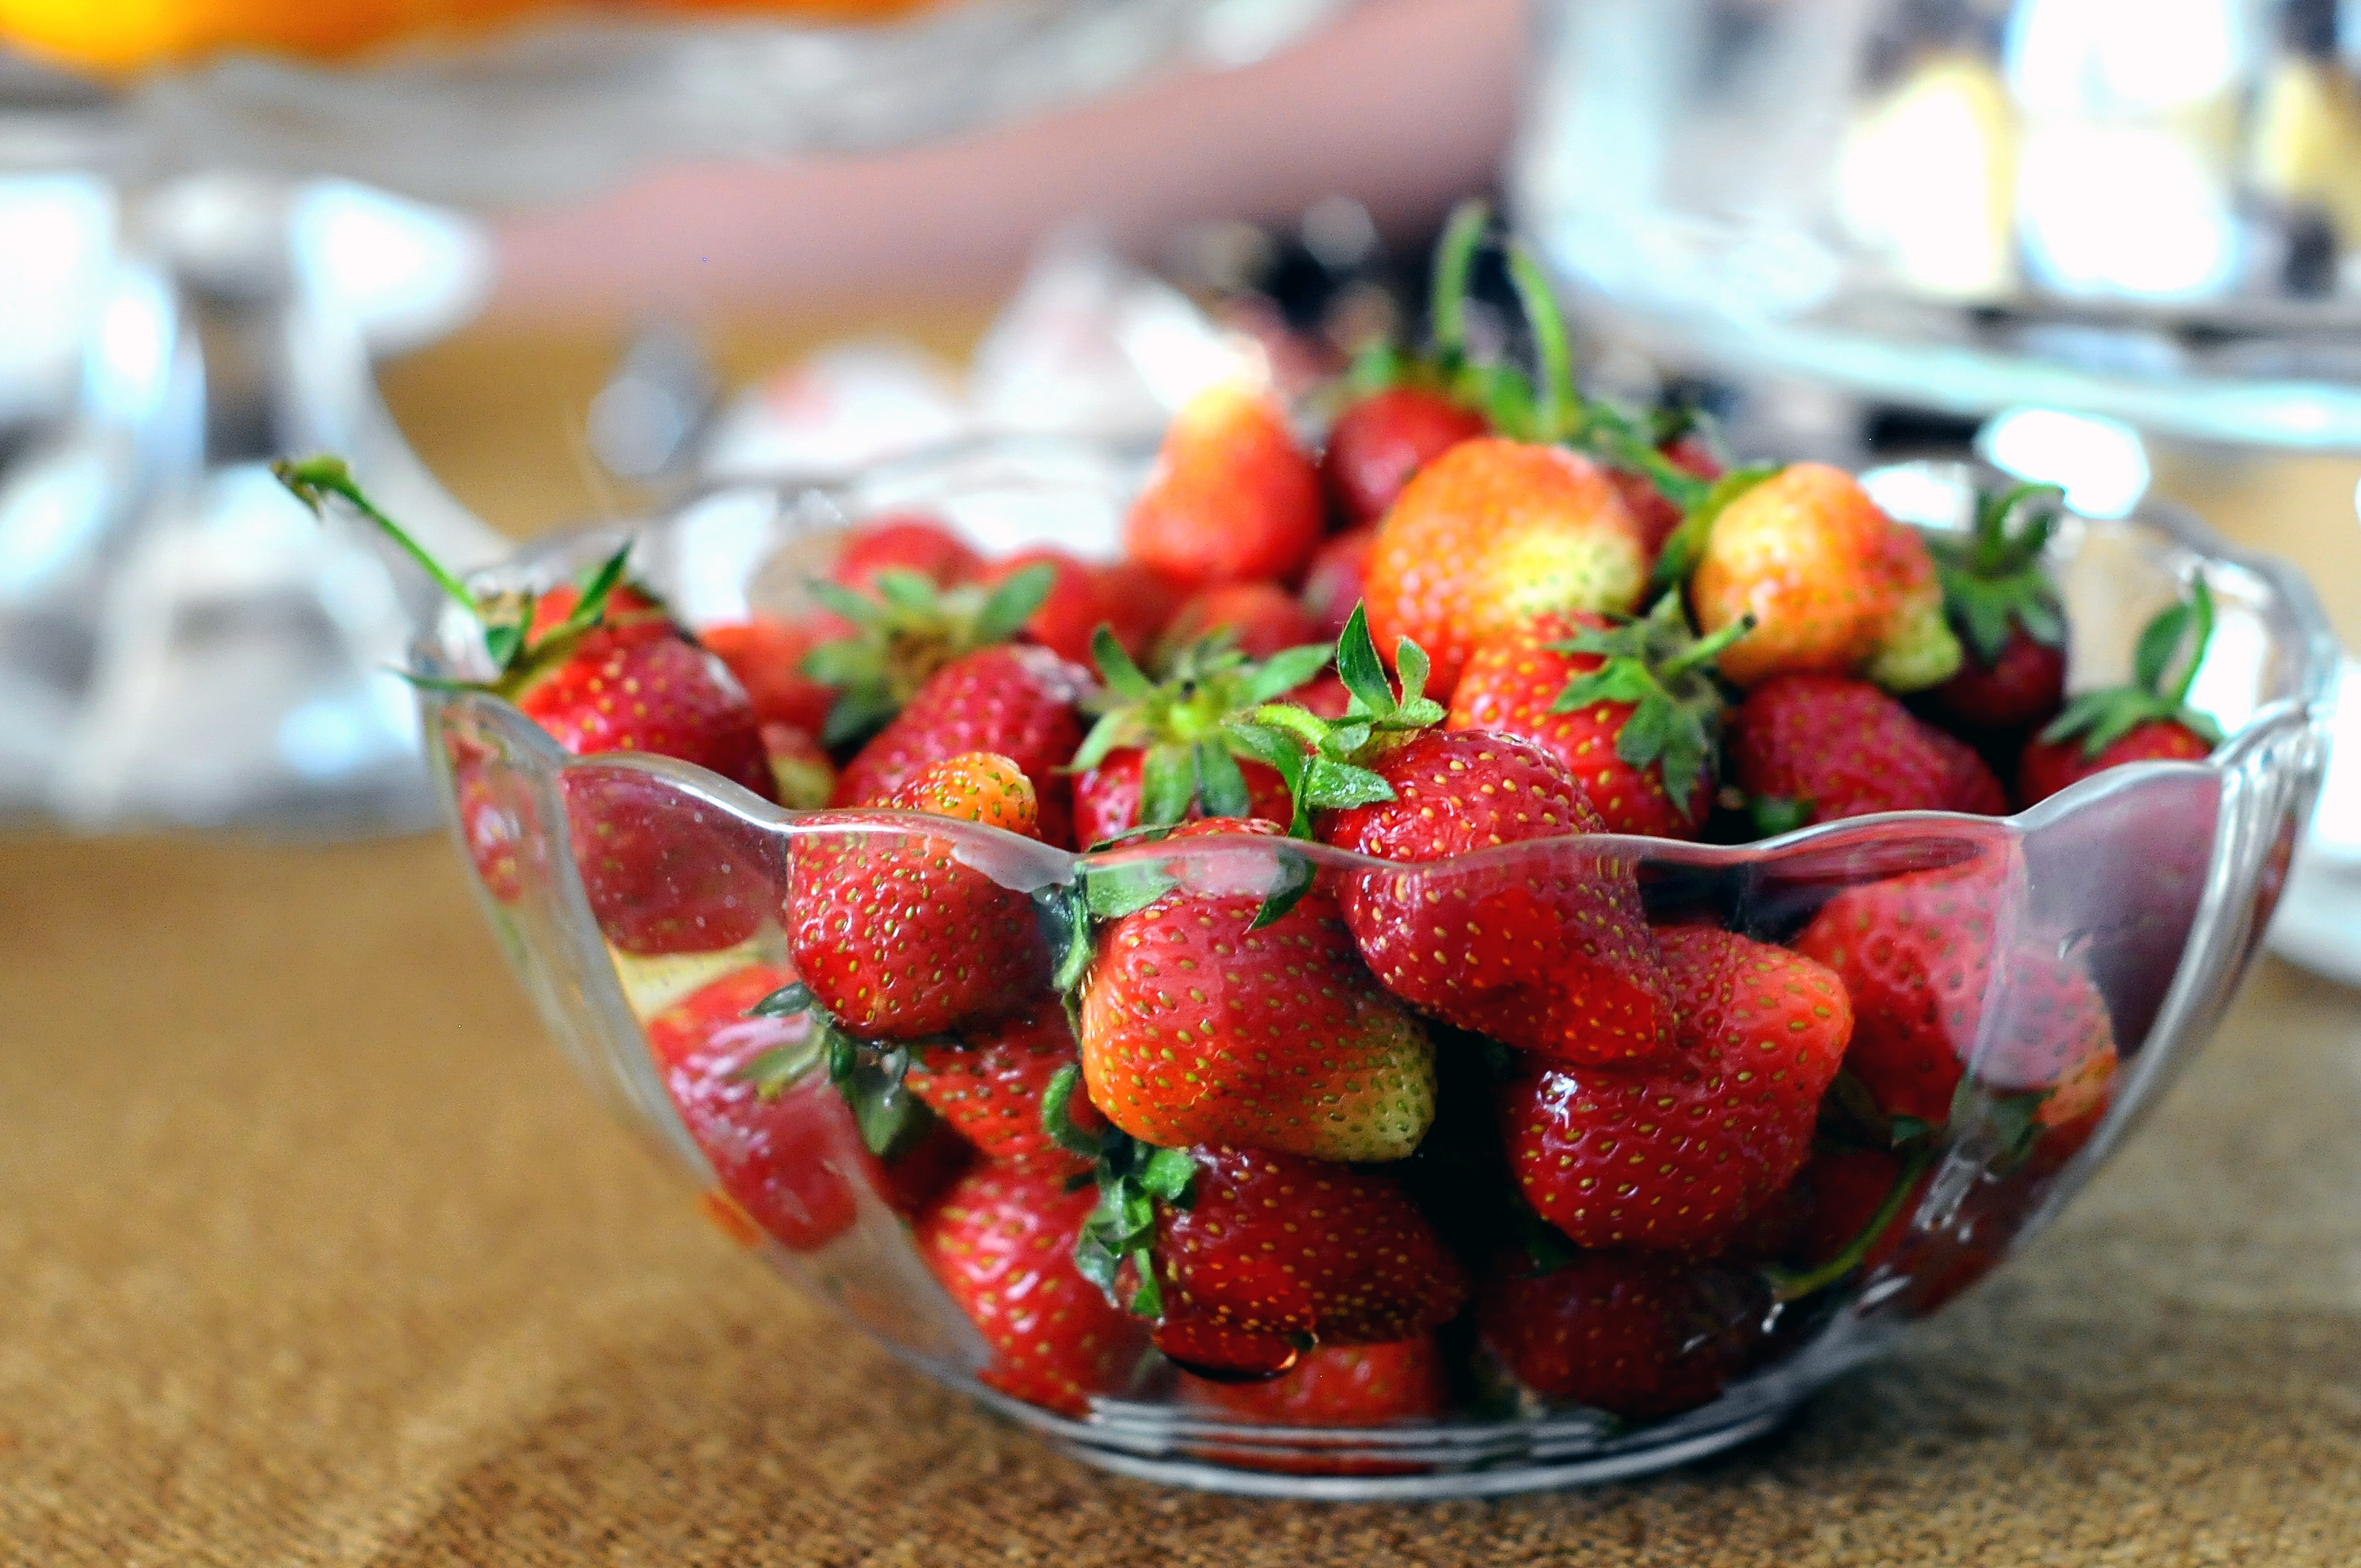
plant, fruit, ripe, bowl, dish, meal, food, red, produce, fresh, breakfast, juicy, healthy, dessert, delicious, strawberry, nutrition, raw, strawberries, diet, organic, frutti di bosco